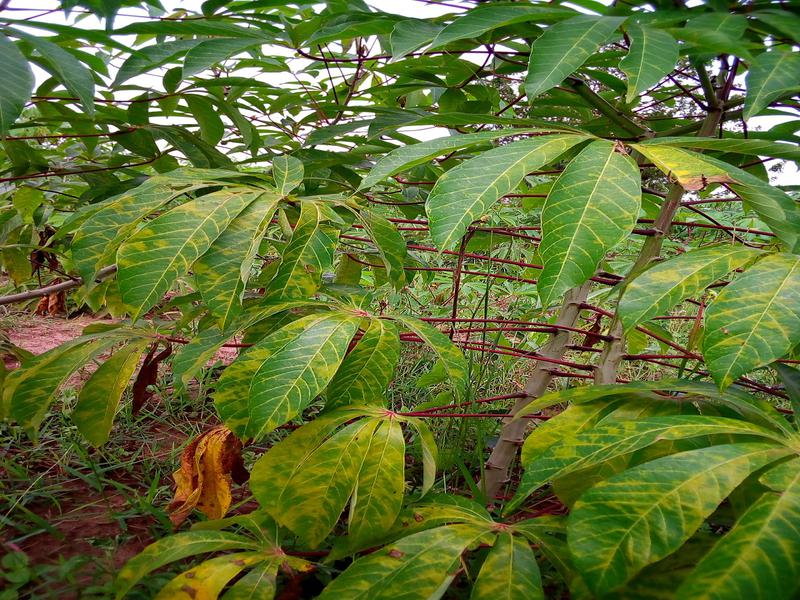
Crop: cassava
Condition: brown_streak_disease